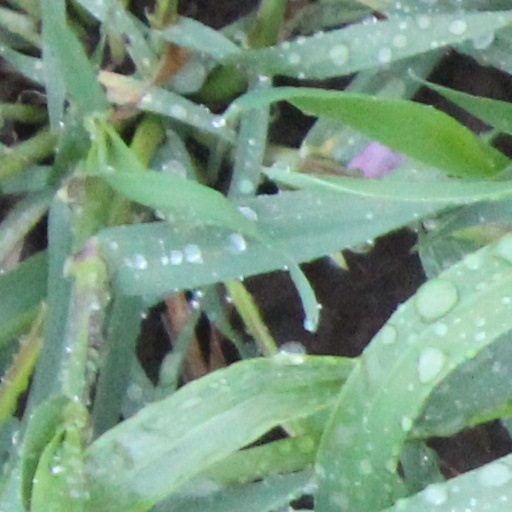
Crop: wheat